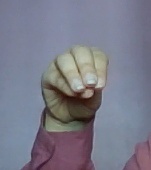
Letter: ha